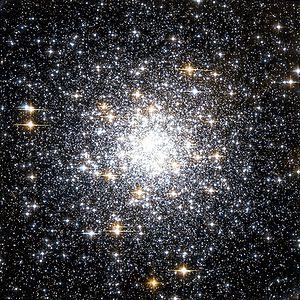
Voici une liste non exhaustive d'amas stellaires, classée par ordre alphabétique de constellations.